9-Borafluorene

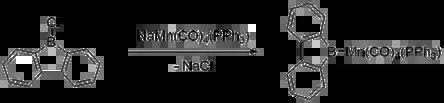
Synthesis of metal-boryl 9-borafluorene complex with Mn(I) by reaction of 9-chloro-9-borafluorene and NaMn(CO)(PPh).

Transition metal complexes involving 9-borafluorenes include those in which the 9-borafluorene acts as an L-type ligand similar to a metal-boryl complex. These were the earliest 9-borafluorene complexes to be synthesized, and usually involved reaction of 9-chloro-9-borafluorene with alkali metal salts of anionic transition metal complexes, such as Mn(-I). Upon reaction, the alkali metal chloride is eliminated and the transition metal undergoes two-electron oxidation to yield the metal-boryl complex. Such complexes are essentially metal-boryl complexes, in which the 9-borafluorene ligand acts as a σ donor and π acceptor. (Co(II), and Co(III) complexes of this type have also been synthesized.)